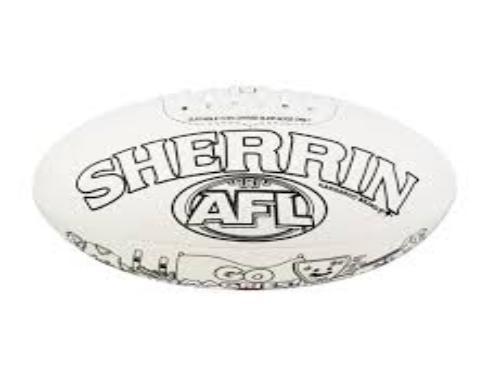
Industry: Sports